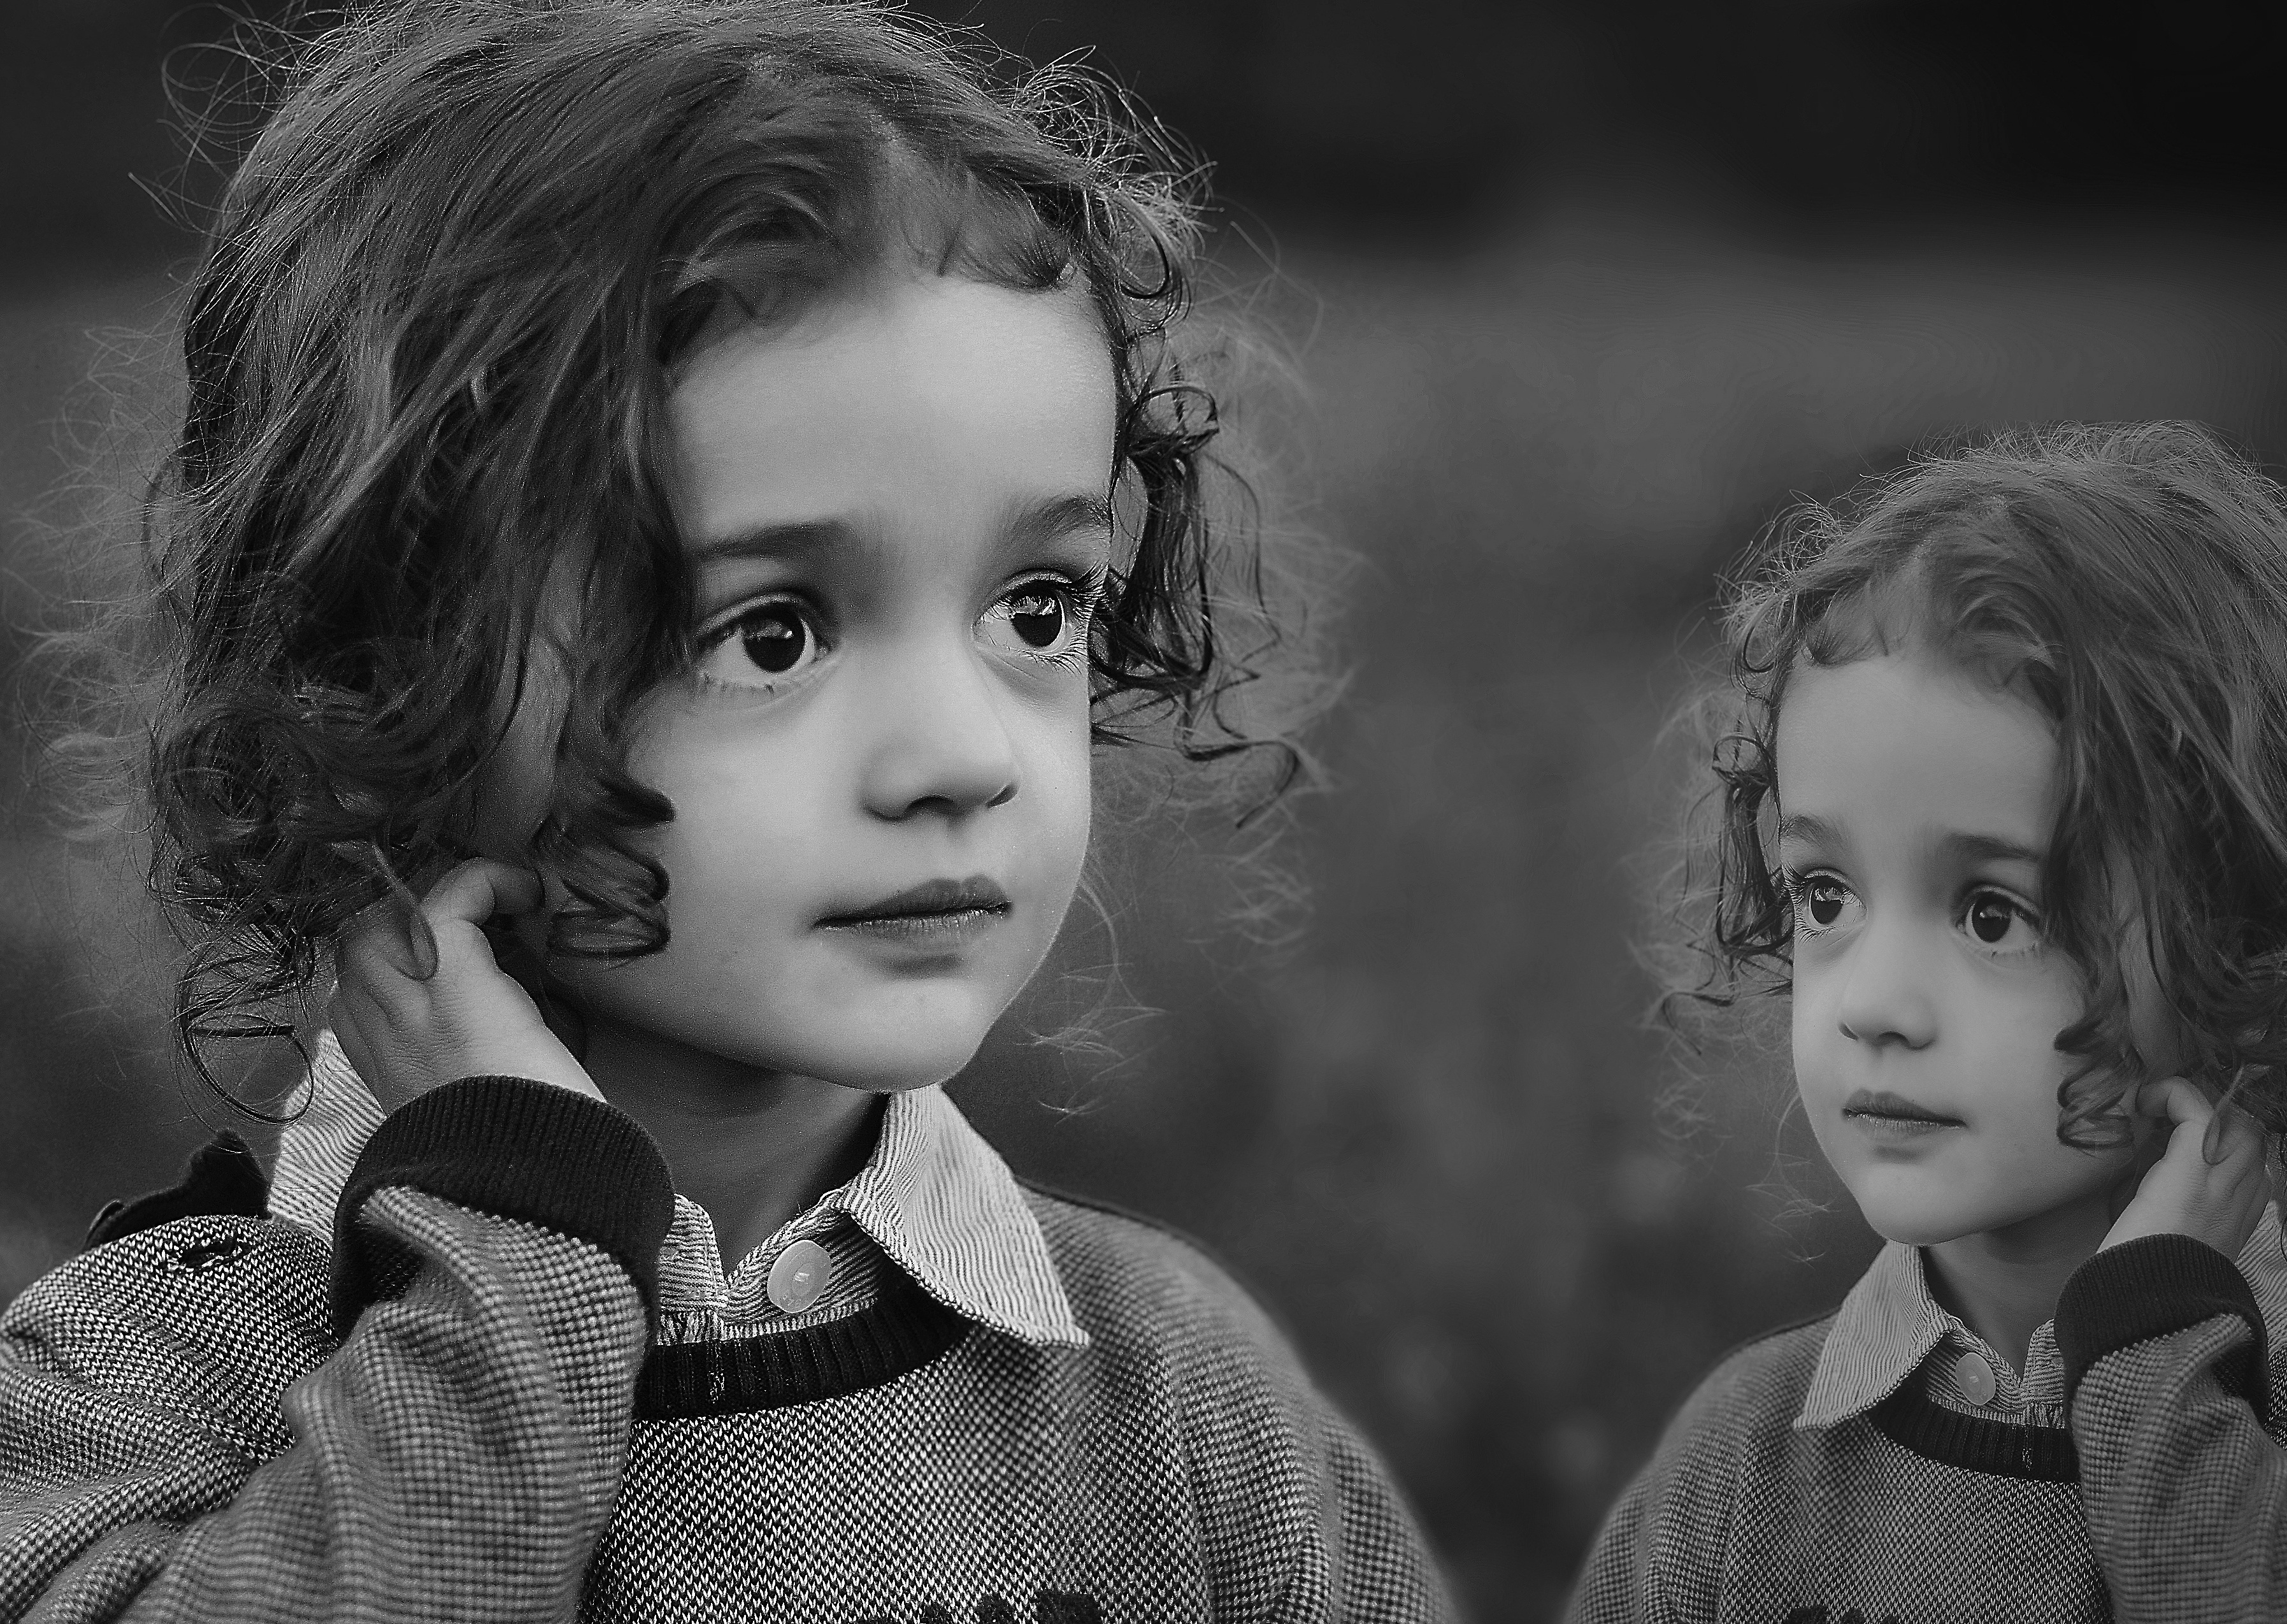
man, person, black and white, people, girl, photography, portrait, model, child, black, monochrome, facial expression, smile, curiosity, face, eyes, toddler, eye, head, hope, beauty, trust, i, the freshness, clarity, photo shoot, uncertainty, the little girl, a smile, monochrome photography, openness, the thought of, secondly i, portrait photography